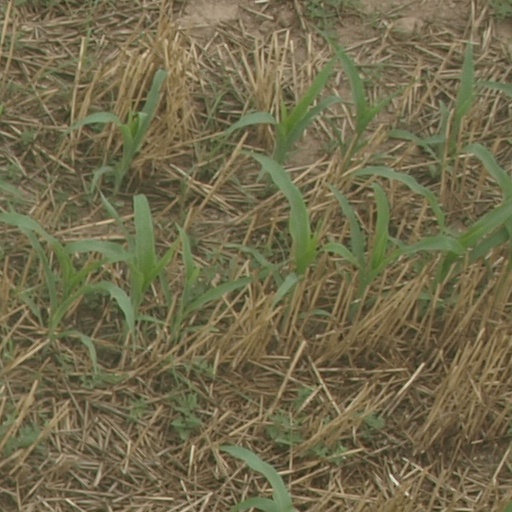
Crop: maize; corn